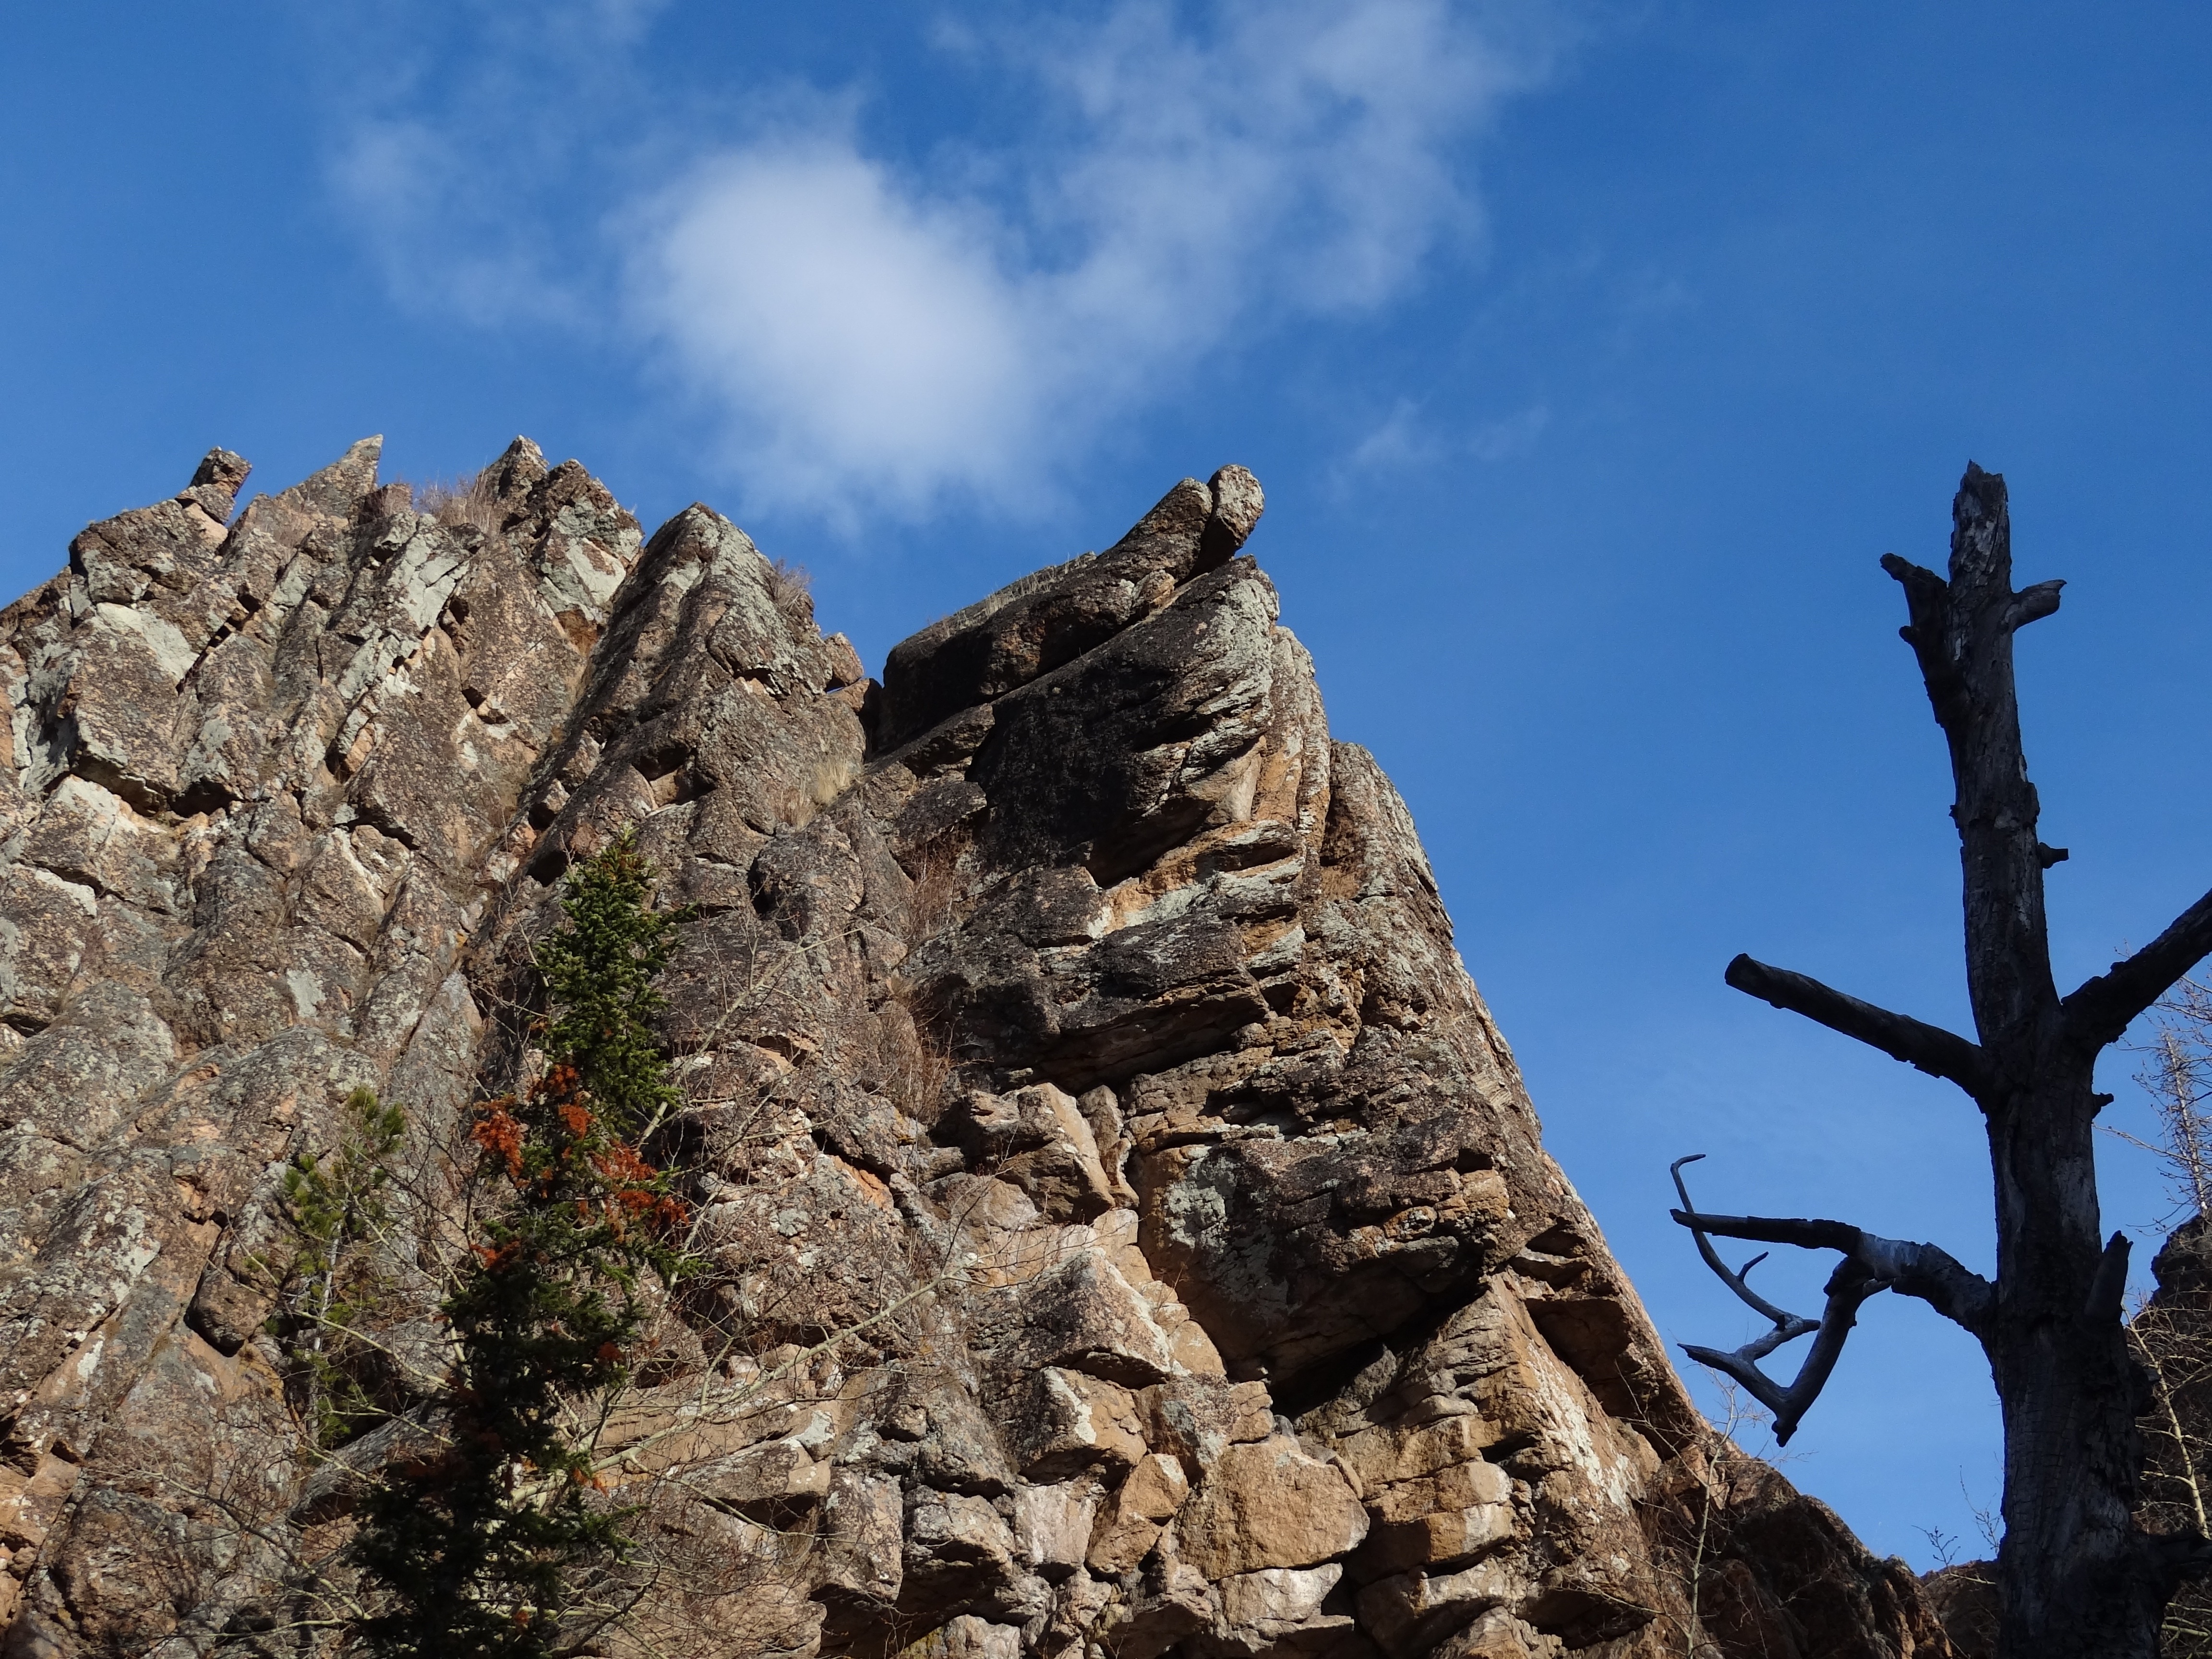
landscape, tree, nature, rock, wilderness, walking, mountain, sky, hiking, hill, adventure, mountain range, terrain, ridge, summit, mountaineering, geology, mountains, alps, mountainous landforms, reserve posts, chinese rock wall